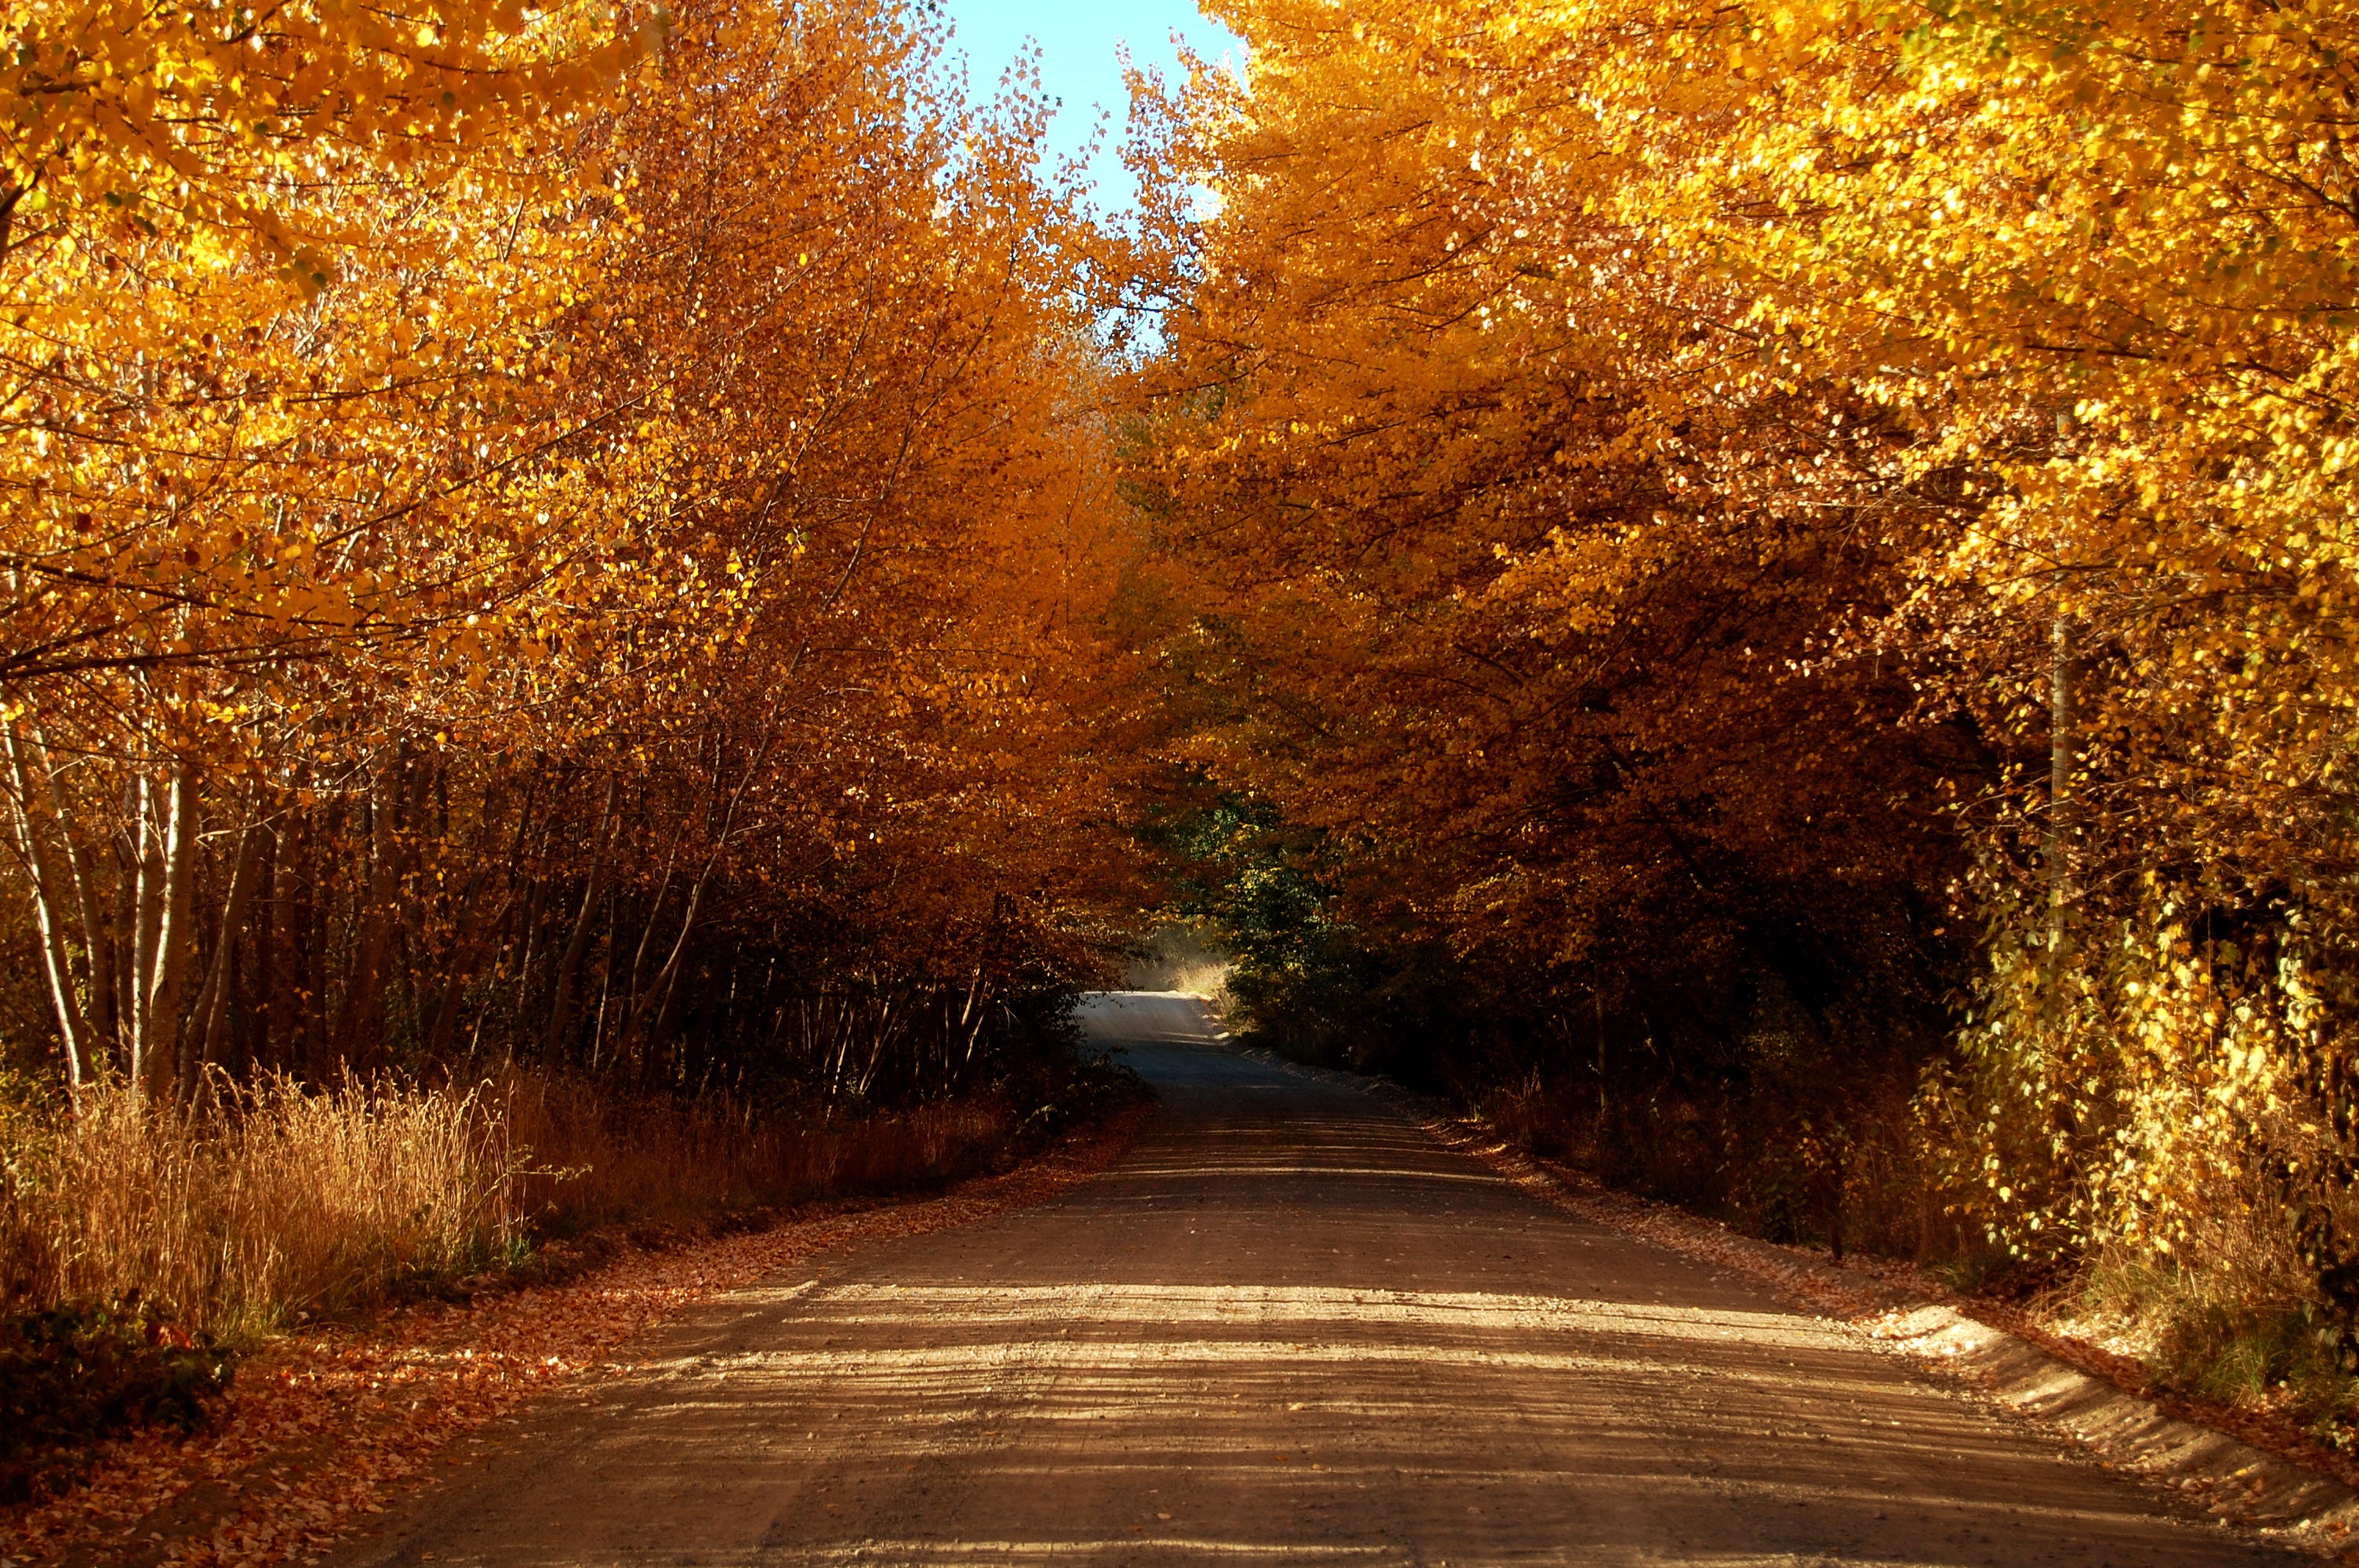
tree, nature, forest, plant, night, sunlight, morning, leaf, evening, reflection, autumn, season, woodland, woody plant